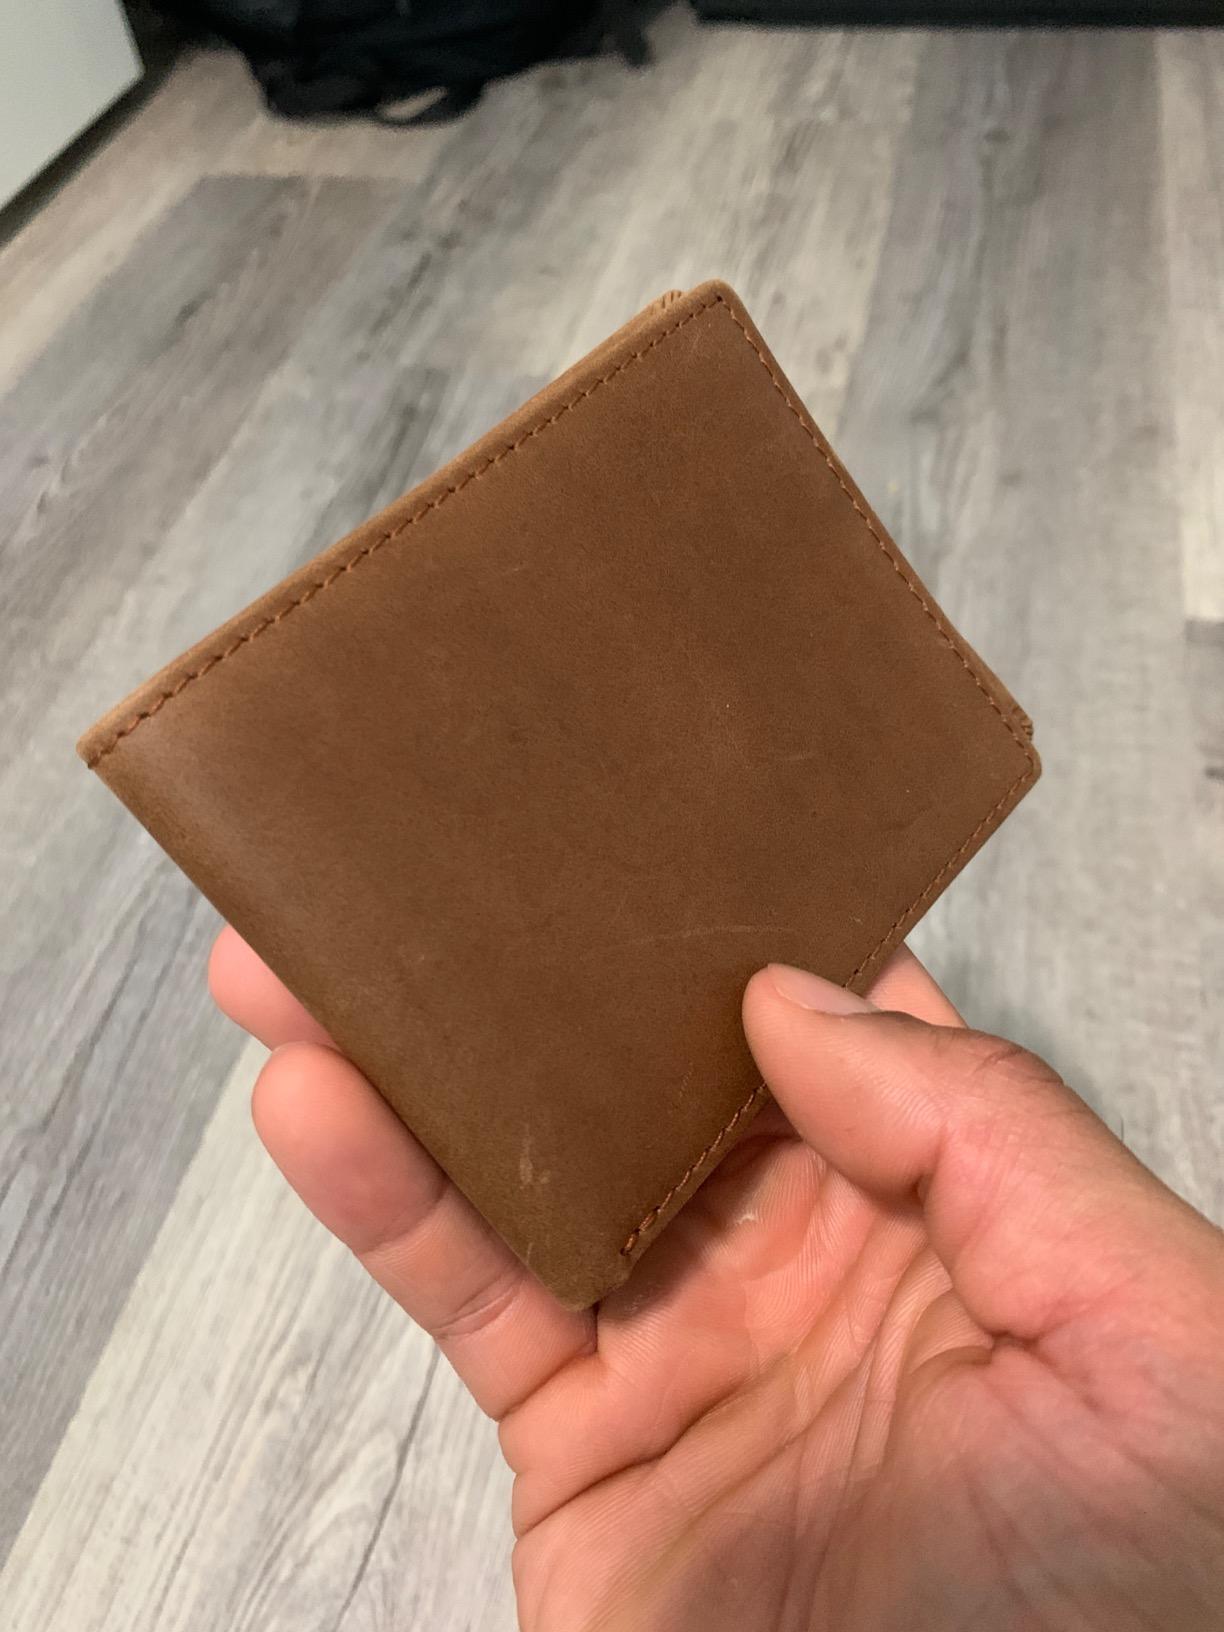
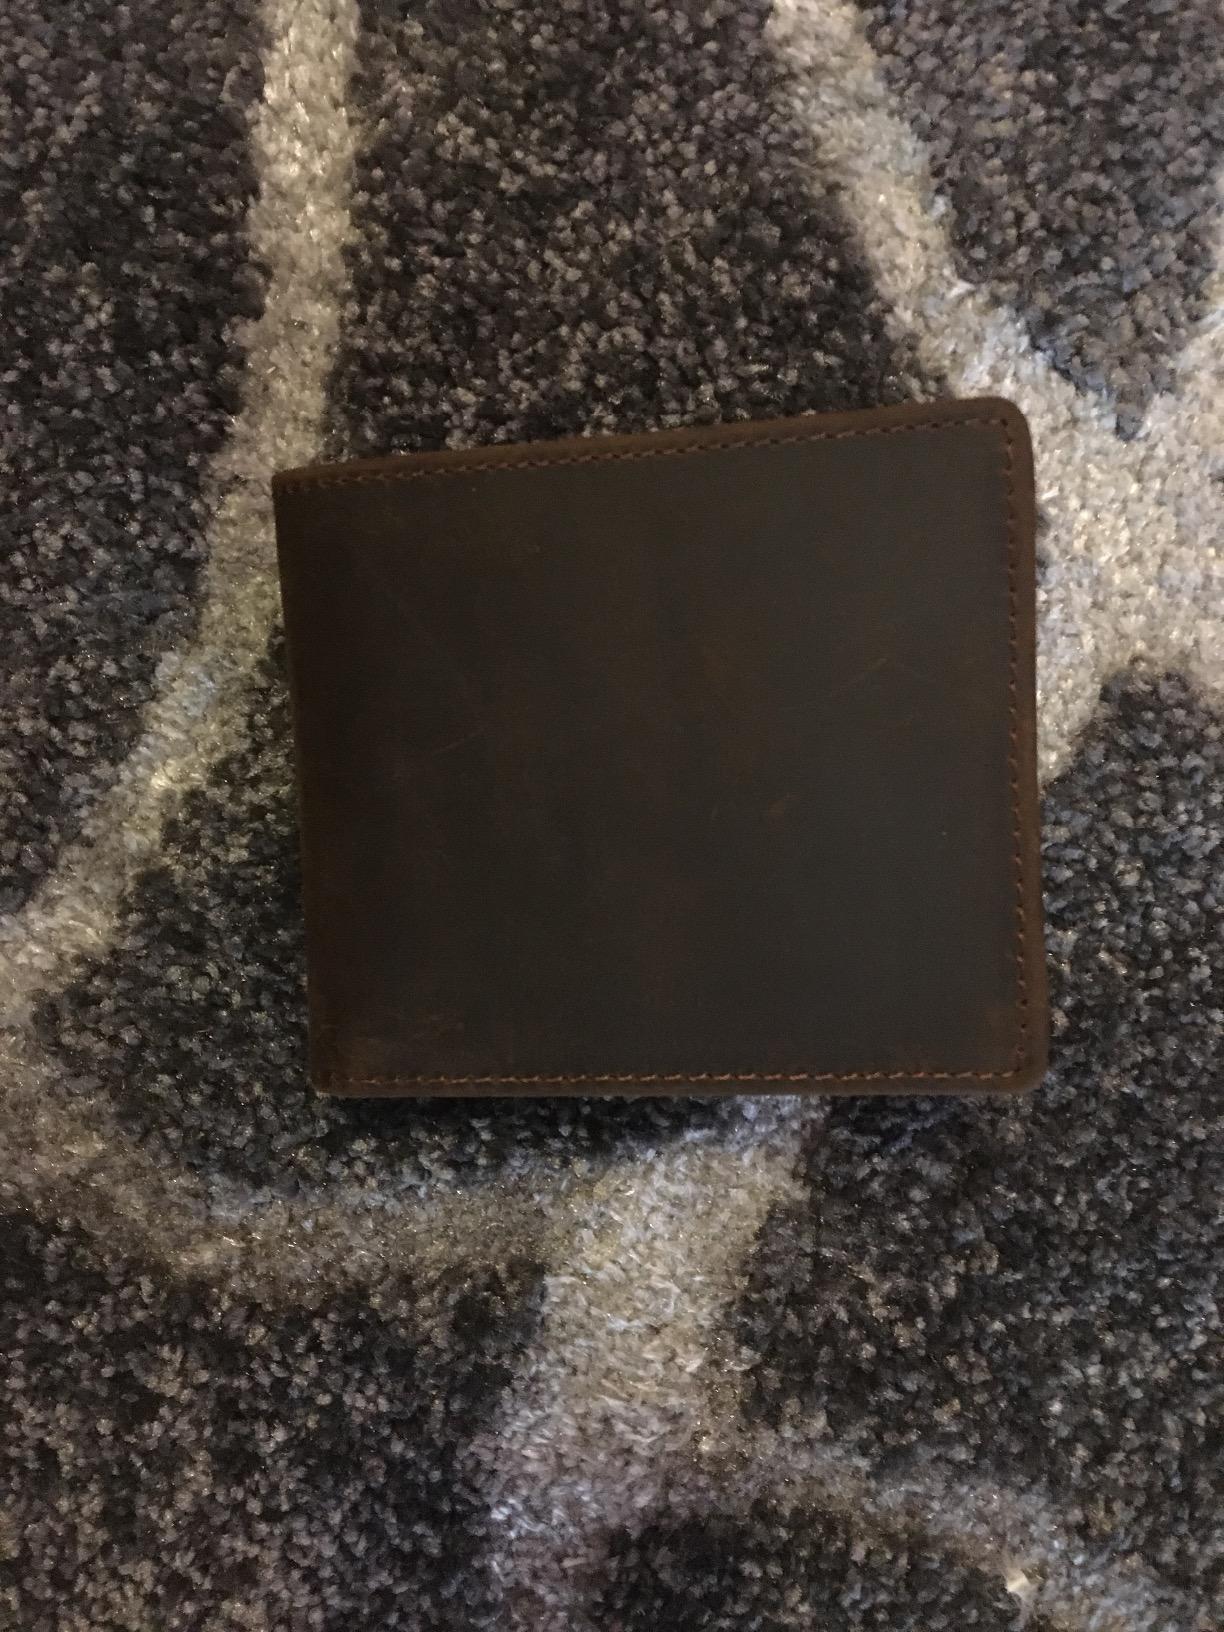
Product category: accessories_wallet
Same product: no